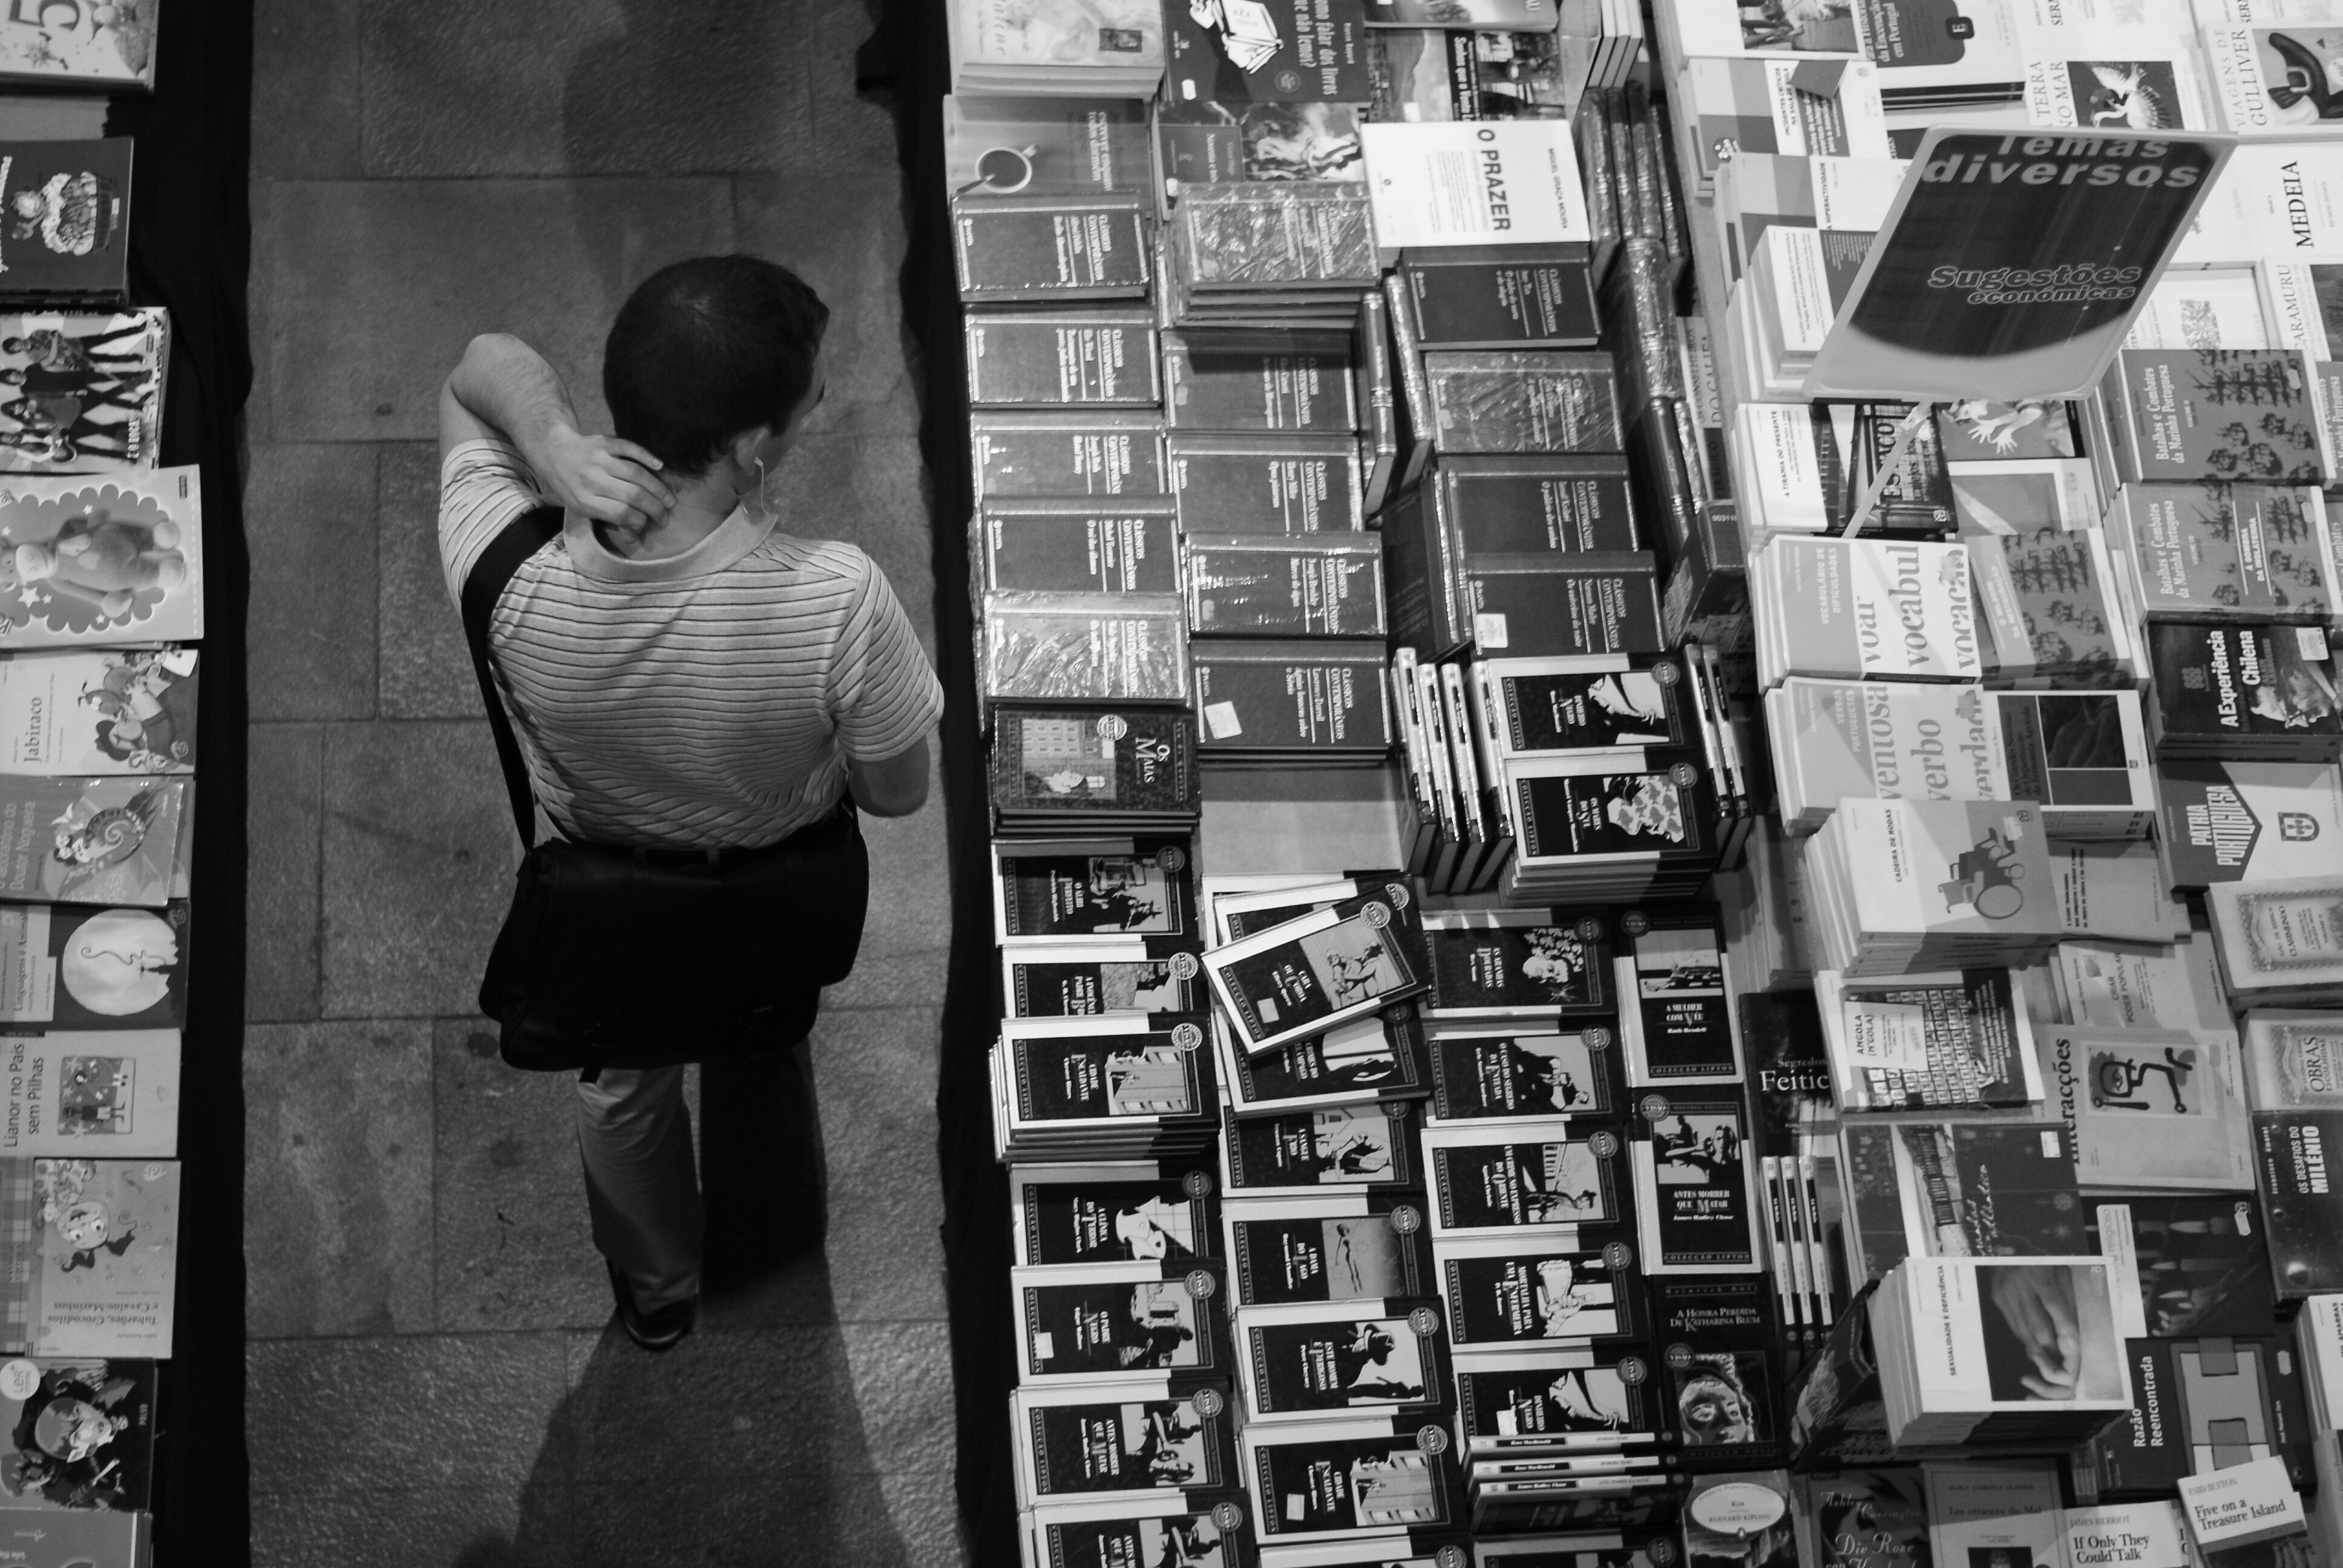
creative, black and white, people, road, white, street, photography, urban, social, lens, black, monochrome, streetphotography, bw, blackandwhite, blackwhite, streets, art, 50mm, moments, public, photograph, snapshot, prime, sony, pretoebranco, rua, streetphoto, image, branco, moment, unposed, decisive, souls, pretobranco, preto, sp, dslra200, pb, inpublic, fotografiaderua, streetmoments, lavinha, sal50f18, monochrome photography